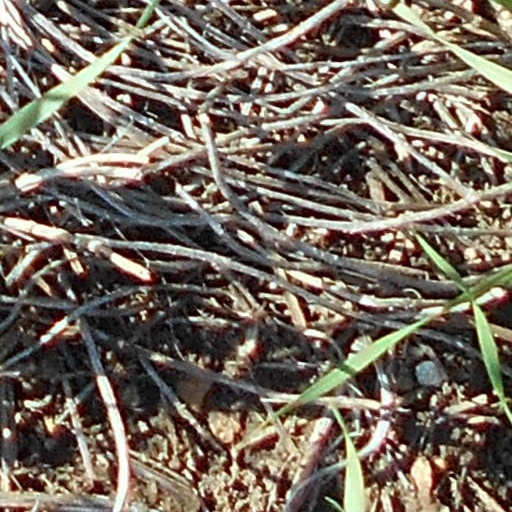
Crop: wheat